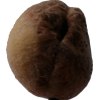
Label: peach